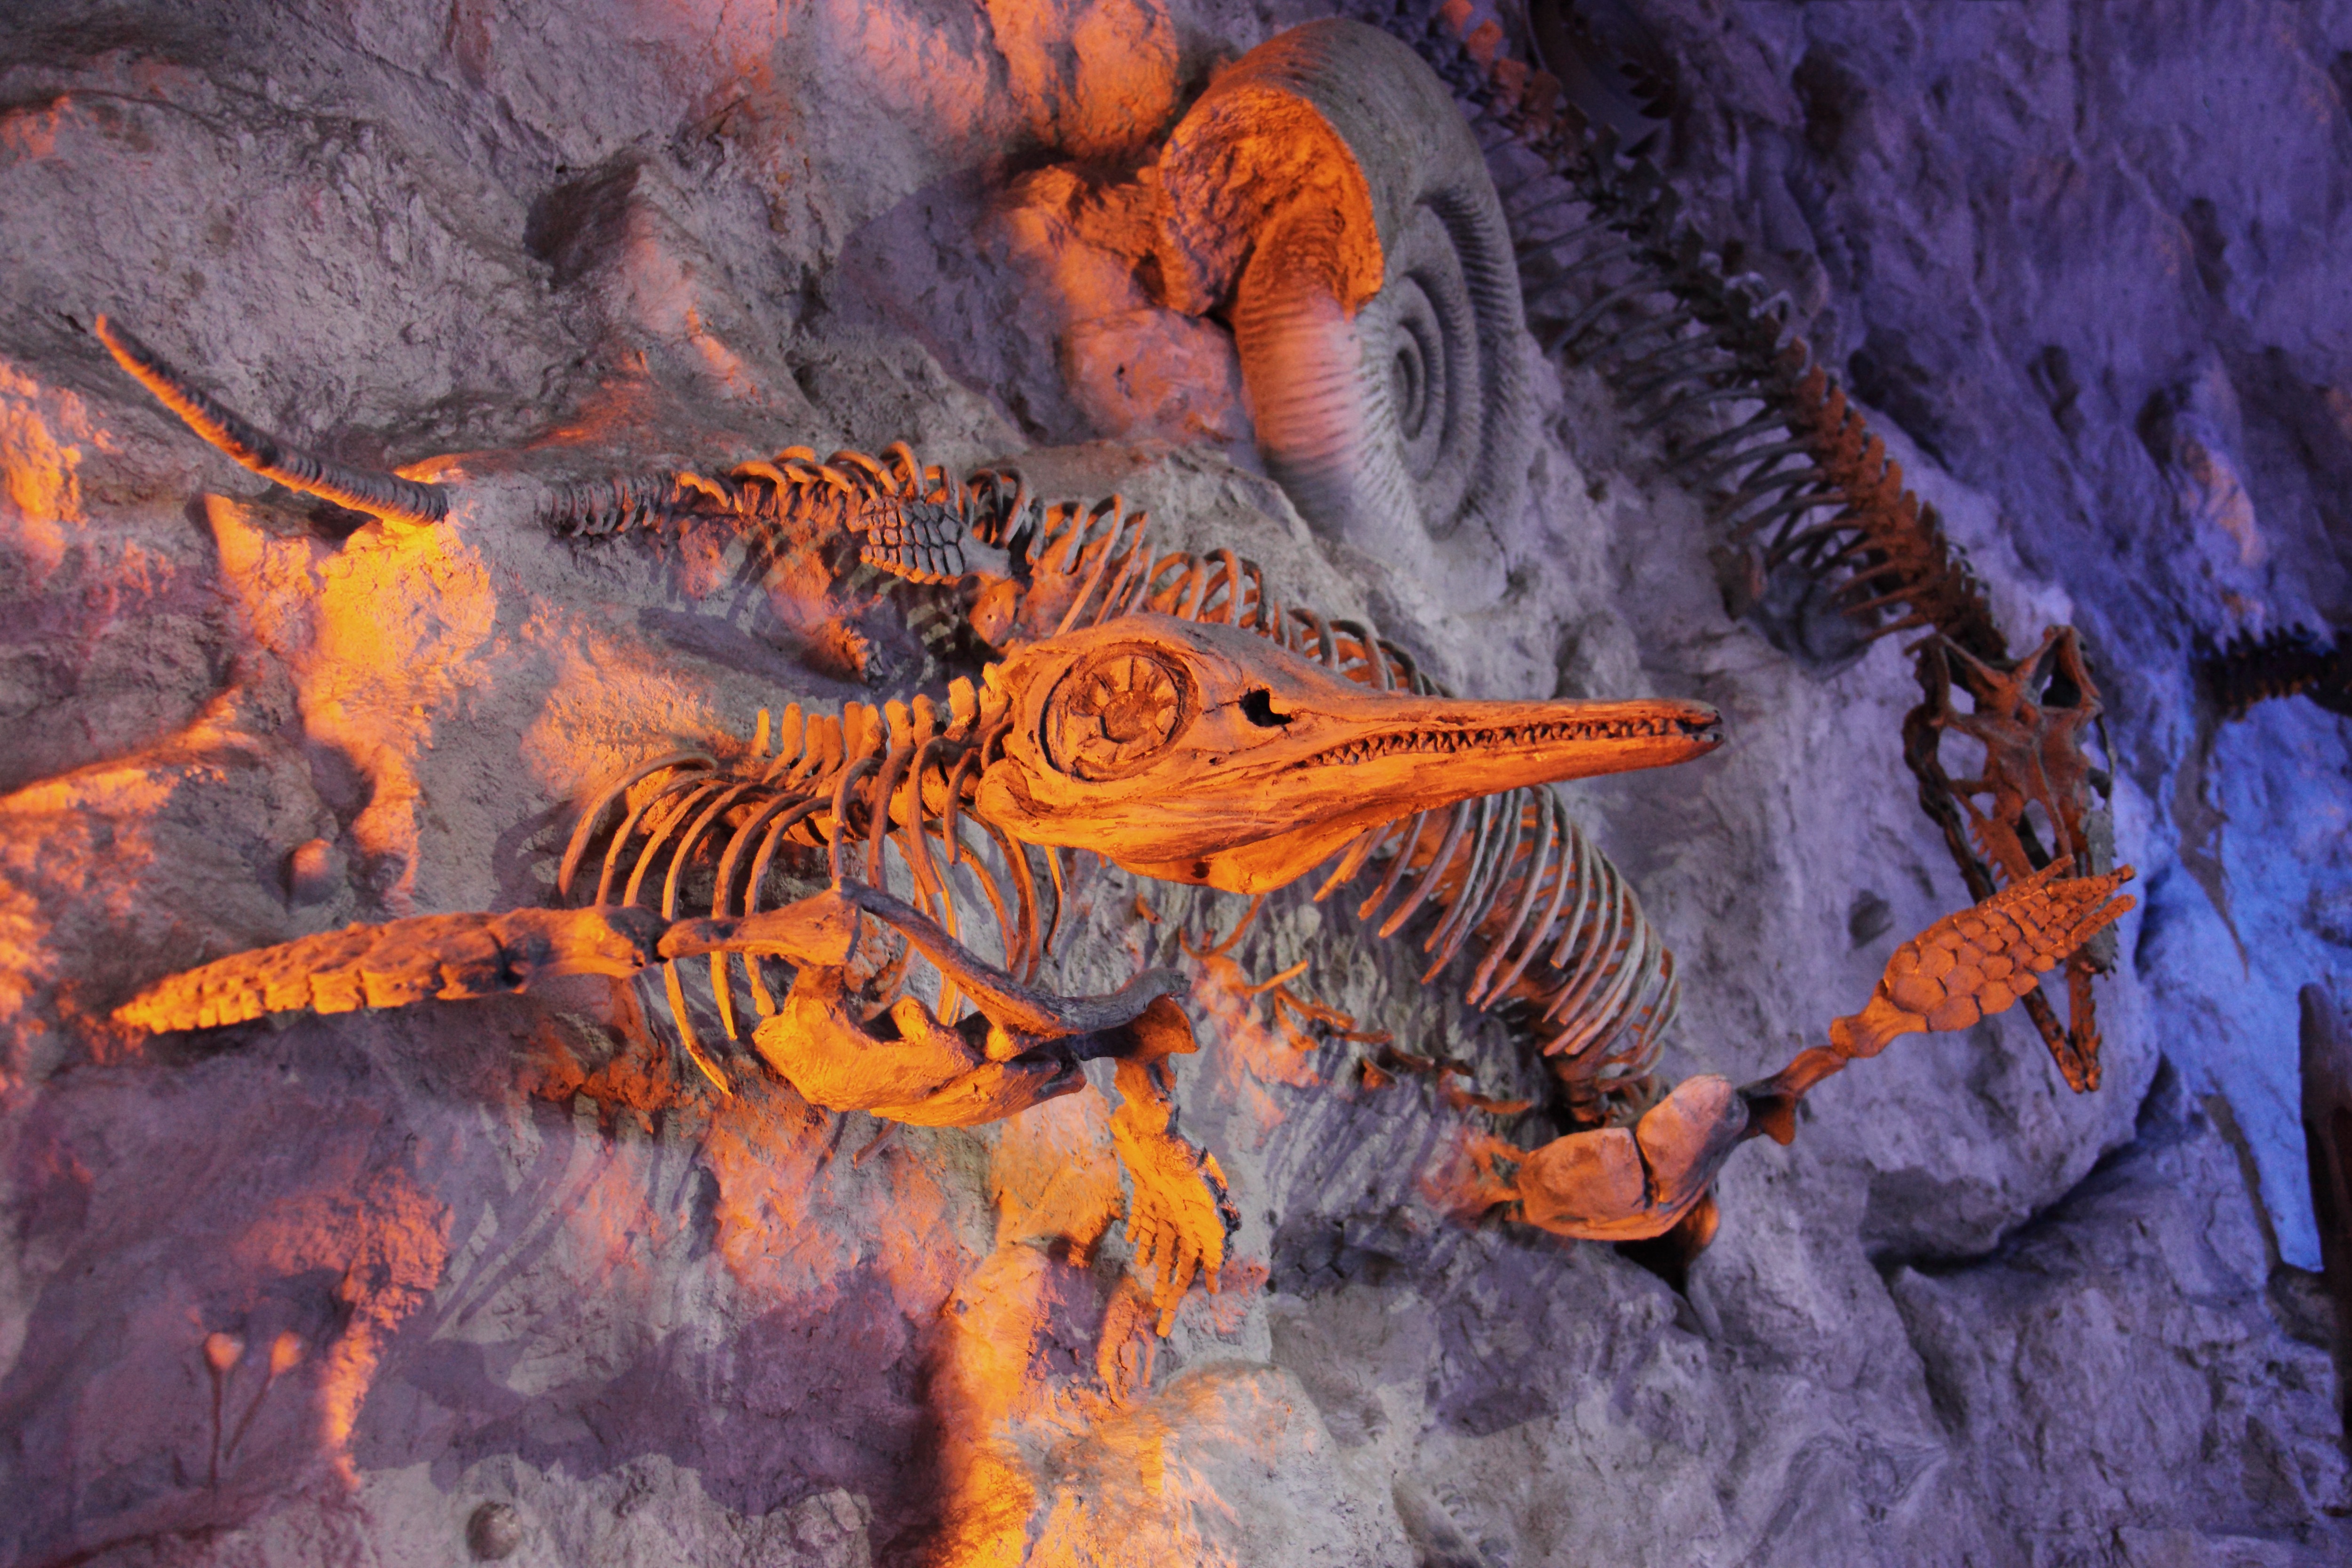
sea, animal, formation, ancient, fish, dead, shell, bone, marine, archeology, evolution, history, skeleton, teeth, fossil, dinosaur, extinct, prehistoric, paleontology, fossilized, geological phenomenon, marine biology